Satanic film

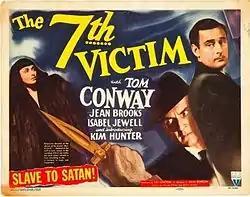
Poster for "The Seventh Victim" (1943) with tag line "Slave to Satan!"

A Satanic film is a subgenre of horror film, and at times other film genres, that involves the Devil as a concept or a character. Common themes/characters in Satanic film include the Antichrist, demonic possession, exorcism, and witchcraft.